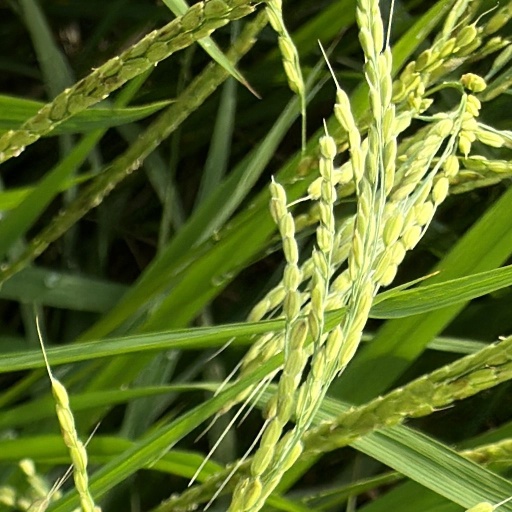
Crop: rice